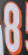
Number: 8